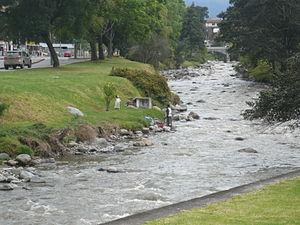
Rivière Tomebambe à Cuenca, Équateur Español: Río Tomebamba en Cuenca, Ecuador Runa Simi: Tumipampa (Cuenca) llaktapi, Tumipampa mayu